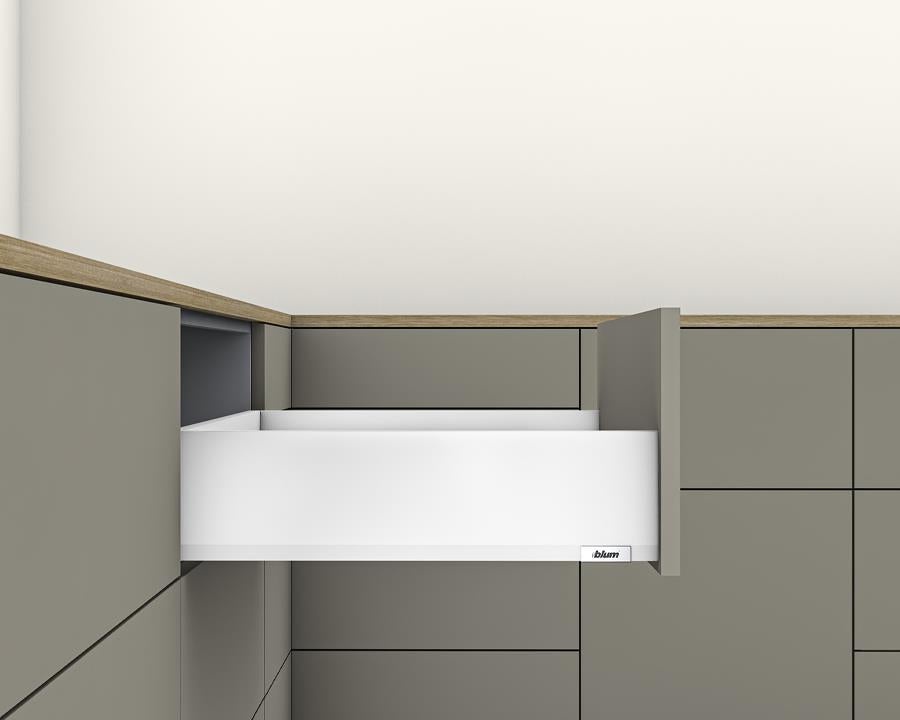
Blum MERIVOBOX Industrial Set (100 Sets) K Height 550mm 70kg Silk White by W&B
MERIVOBOX Drawer Kit – 100 Pack by Wilson and Bradley Blum’s MERIVOBOX system delivers a sleek, slim drawer side design combined with high stability and easy assembly, enabling the creation of a wide variety of drawer styles using just a few components—all through a consistent and efficient assembly process. This innovative system integrates four key elements: a simplified manufacturing platform, a minimalist aesthetic for a distinctive look, a new L-shaped cabinet profile enhancing functionality, and a thoughtfully designed assembly method for easy implementation. The L-shaped cabinet profile offers maximum functionality with uniform assembly steps and simple 3-dimensional front adjustment, backed by award-winning design. Key Features: Steel drawer sides available in Silk White Matt, Indium Grey Matt, and Orion Grey Matt Distinctive slim drawer side design Straight interior with flush-fitting cover caps Synchronised feather-light glide for smooth operation Easy front attachment: insert in holding position and clip on, even if pull-out is already installed 3-dimensional front adjustment for precise alignment BLUMOTION cabinet profile compatible with TIP-ON BLUMOTION and side stabilisers Compatible with SERVO-DRIVE motorised open/close system Kit Includes: 100 x Cabinet Profiles 100 x Drawer Sides 200 x INSERTA Front Fixing Brackets 200 x External Cover Caps 200 x Internal Cover Caps Please note: Back brackets are not included in this kit.
Brand: Richard Ho Improvement
Category: Hardware > Hardware Accessories > Drawer Slides